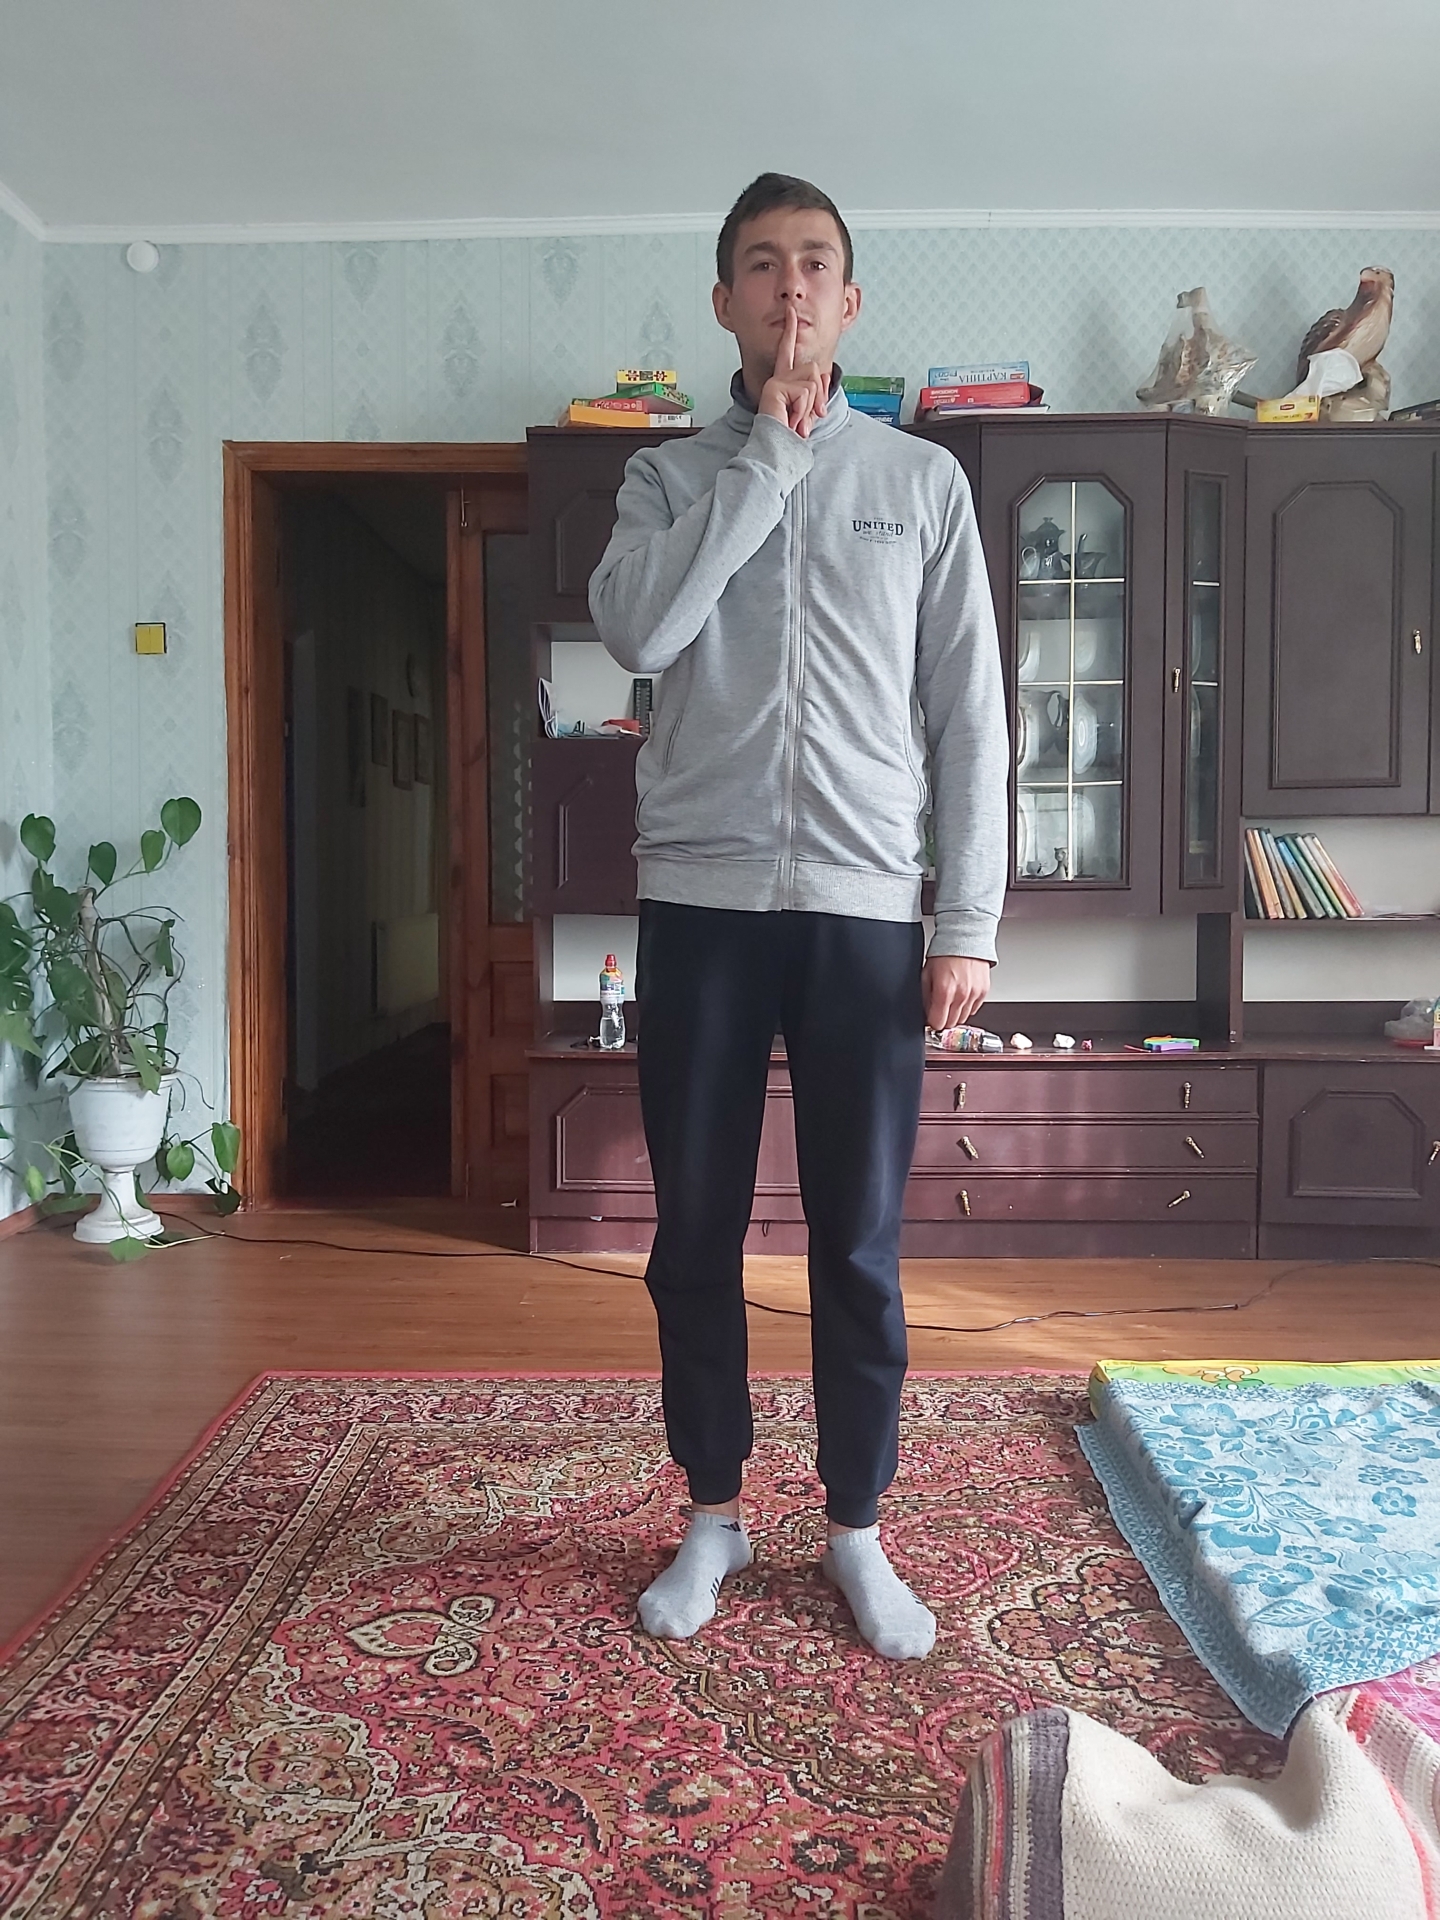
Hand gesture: mute